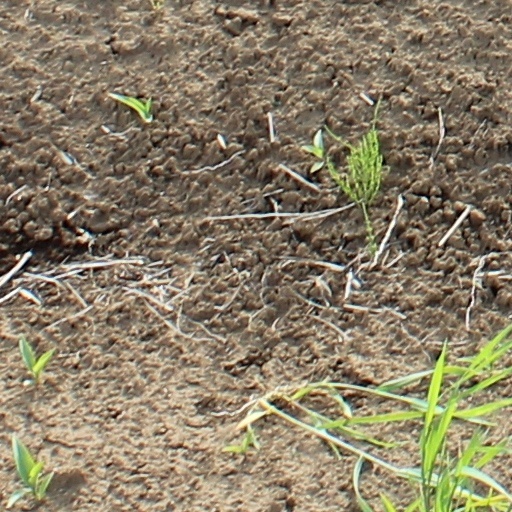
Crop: wheat